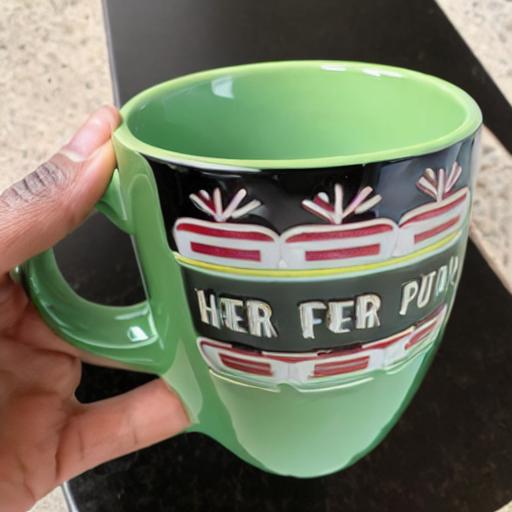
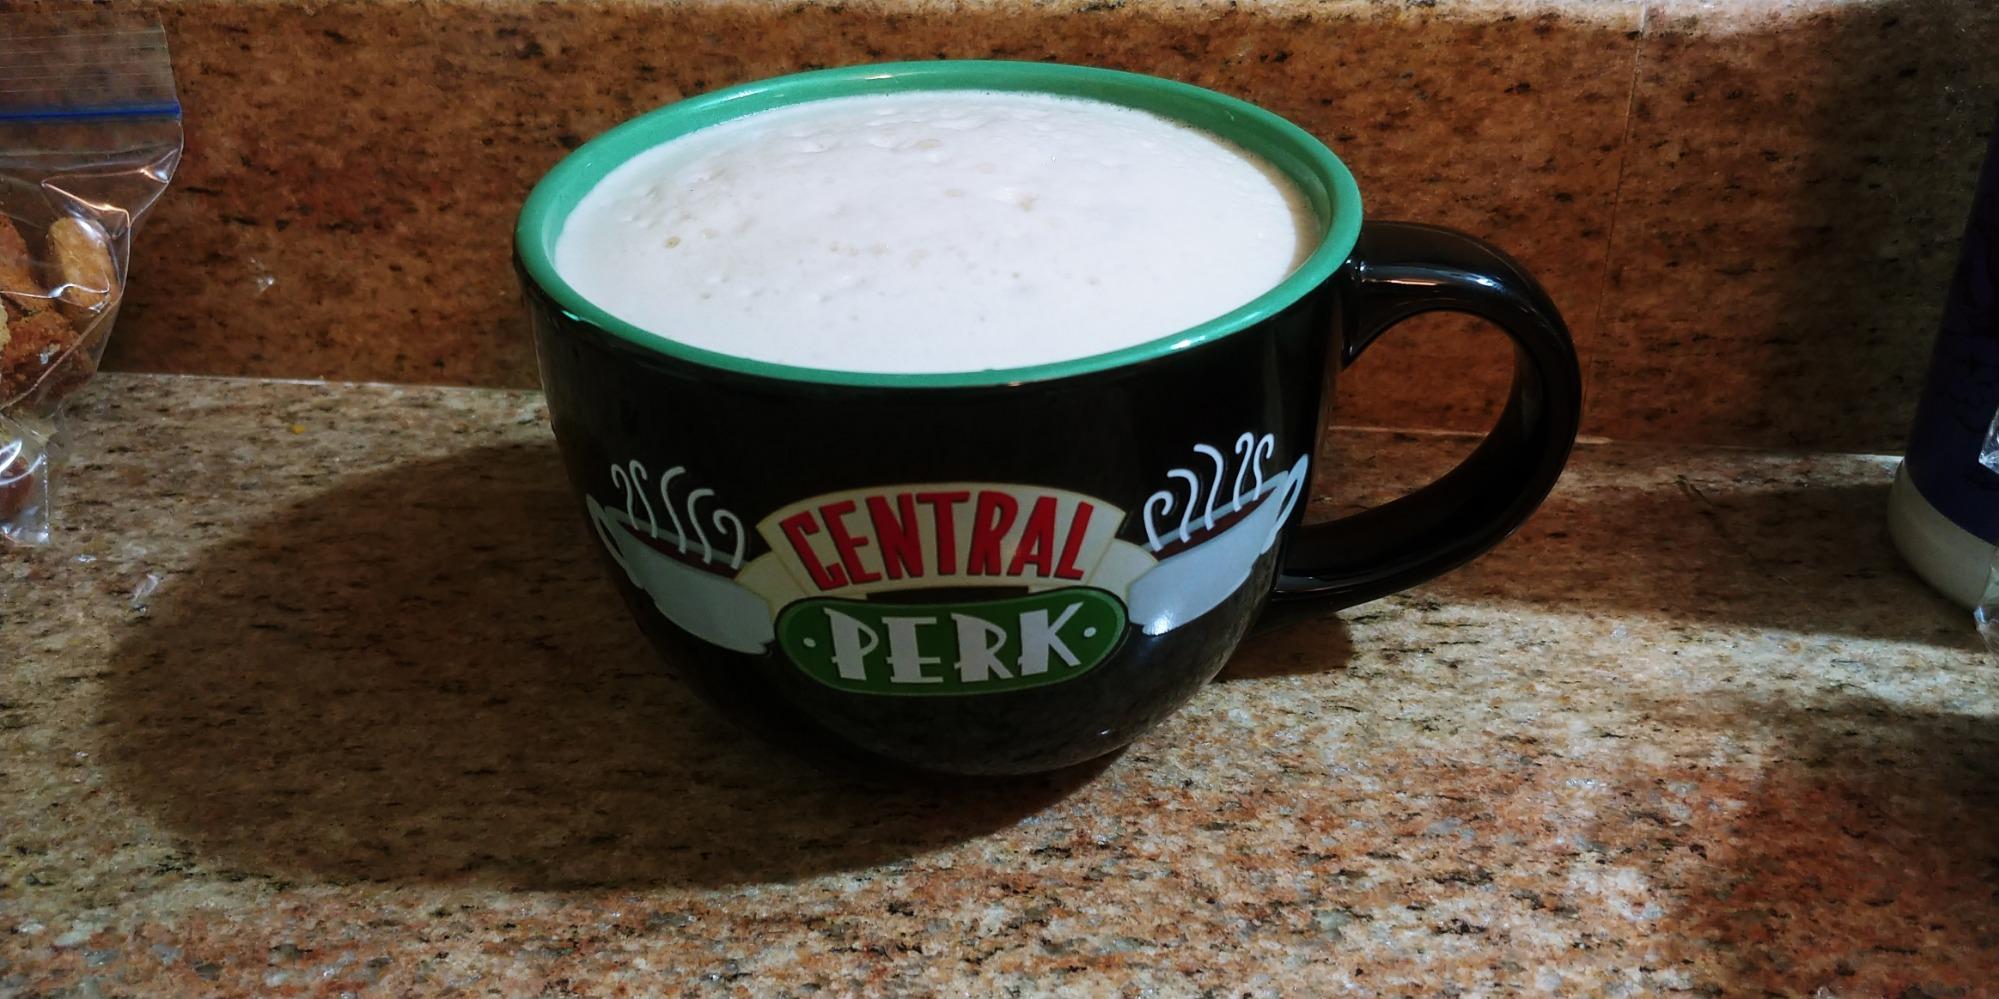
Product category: items_mug
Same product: no